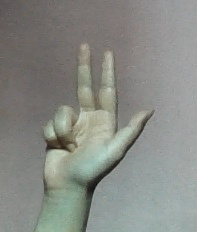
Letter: al